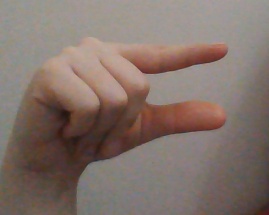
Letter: dal